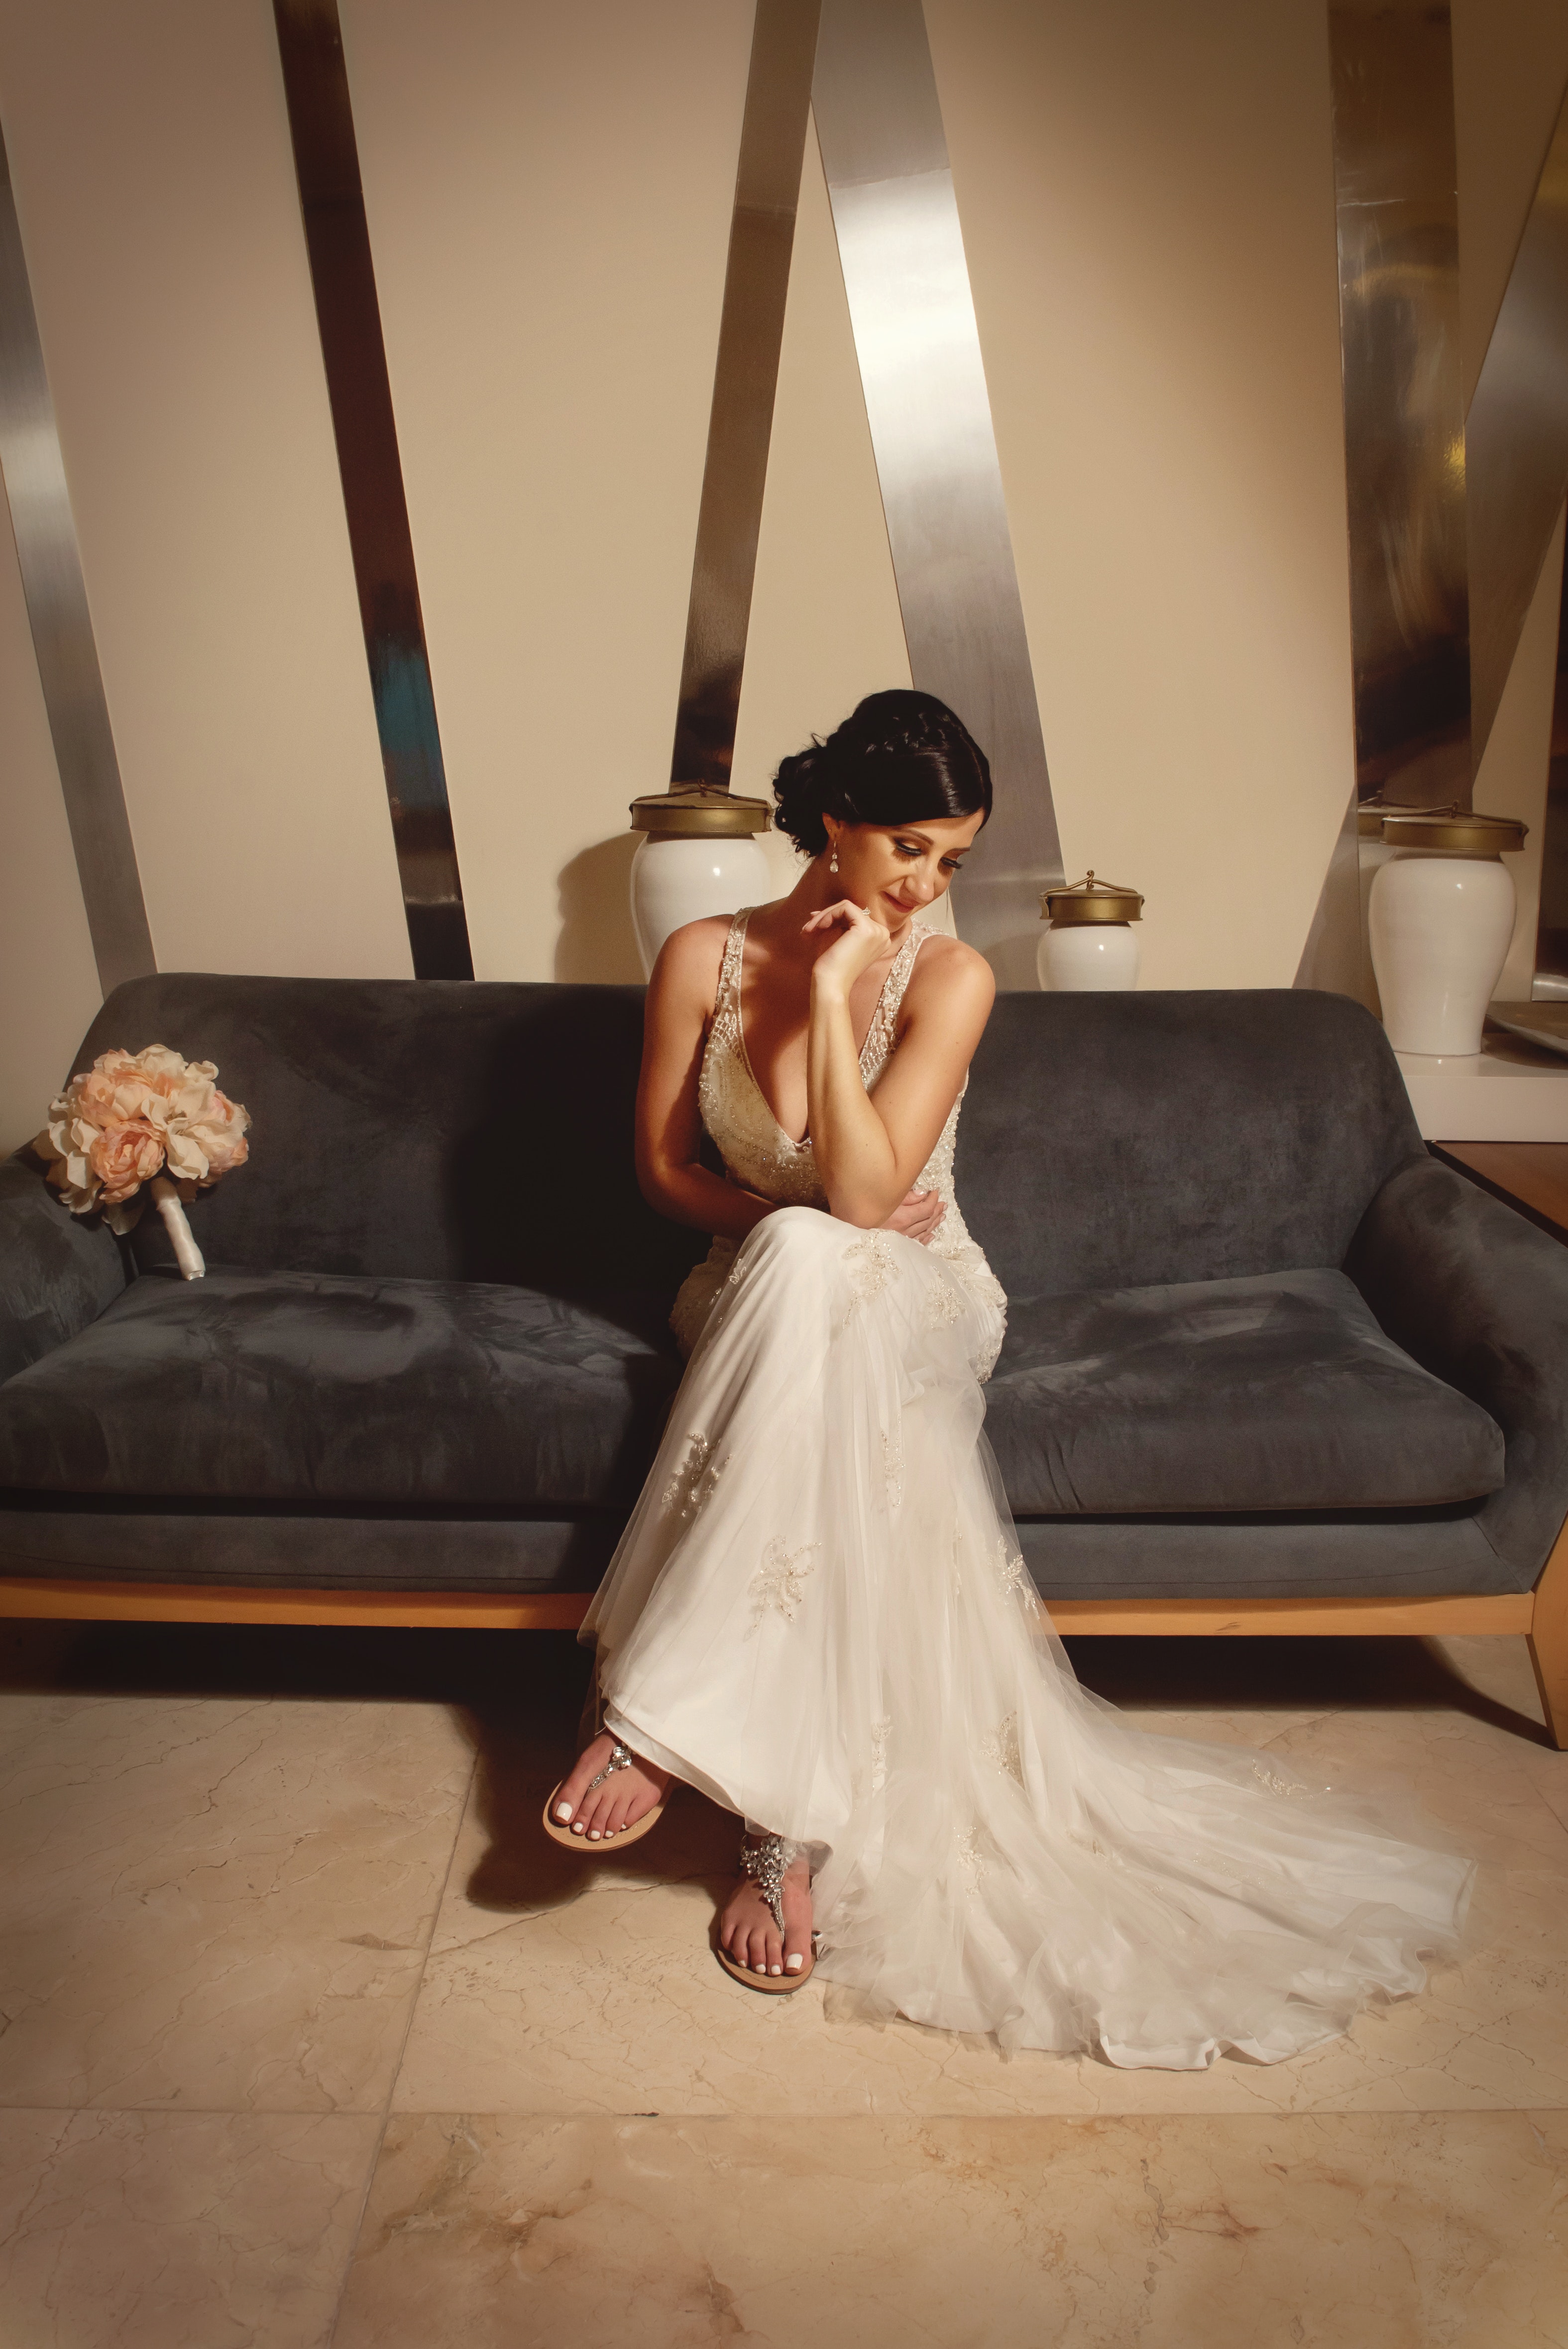
dress, photograph, gown, wedding dress, clothing, bride, bridal clothing, shoulder, ivory, leg, bridal accessory, fashion, photo shoot, photography, bridal party dress, sitting, room, floor, formal wear, satin, flooring, a line, ceremony, wedding